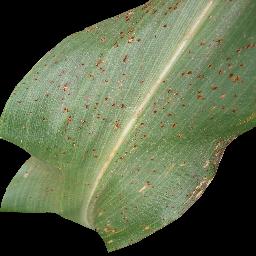
Label: Corn___Common_rust